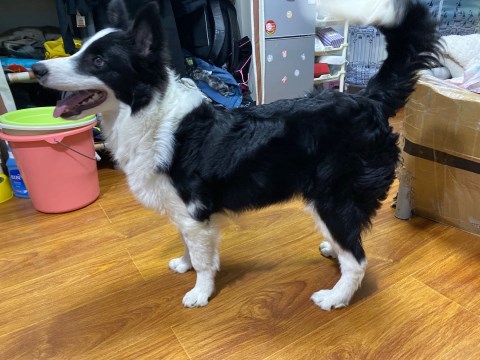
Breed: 2594-n000109-Border_collie